1988 Michigan 500

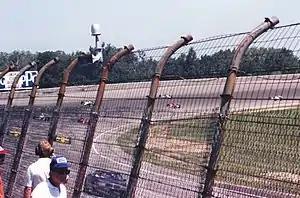
The start of the 1988 Marlboro 500

A crowd of 65,000 spectators filled the grandstands for the eighth annual Michigan 500. Prior to the race, Danny Sullivan was suffered from the flu and was unsure if he could run the entire race.